Question: What is the floor made of?
Tambaya: Dame a kayi daɓen ƙasan?
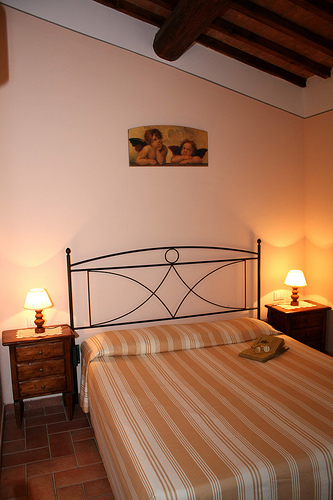
Answer: Tiles.
Amsa: Tayal.